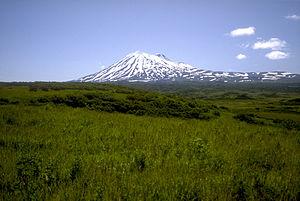
L'Ugashik-Peulik est un stratovolcan situé dans la péninsule d'Alaska, aux États-Unis, au sud du lac Becharof et à l'est du lac Ugashik supérieur, dans la chaîne aléoutienne. Sa dernière éruption remonte à 1814. Il culmine à 1 474 mètres d'altitude au mont Peulik tandis que la caldeira d'Ugashik s'étend à ses pieds au sud.